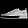
Label: Sneaker